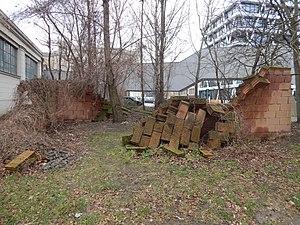
Urs Fischer est un artiste suisse né en 1973 à Zurich.